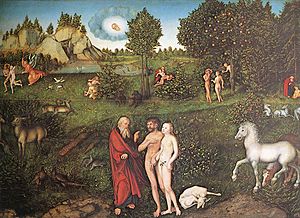
Edens have
"""Paradiset"" malet af Lucas Cranach den ældre (1472–1553) i 1530 viser Gud, Adam og Eva og andre figurer i forskellige scener i Første Mosebogs fortællinger om Edens have."
Edens have er et mytologisk sted og en smuk have, hvor de første mennesker Adam og Eva boede ifølge skabelsesberetningen i Første Mosebog i Bibelen. Historien slutter med, at Adam og Eva spiser af Kundskabens træ, der vokser i haven, hvorefter Gud forviser dem begge fra haven.